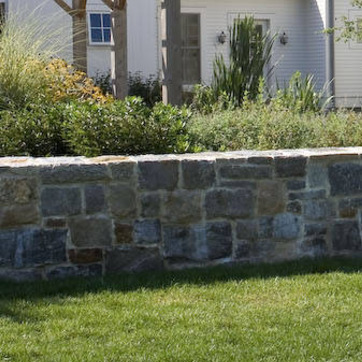
Material: stone